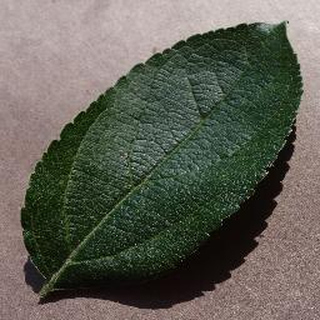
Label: healthy_apple